Praia do Ervino

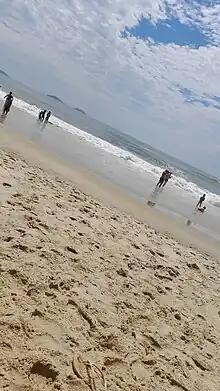

Praia do Ervino is located in the northeastern part of the municipality of São Francisco do Sul, about 30 kilometers (19 miles) from the city center. It is situated between the beaches of Enseada and Praia Grande, and is bordered by the Atlantic Ocean. The beach has a total length of approximately 7 kilometers (3.4 miles), and a width that varies depending on the tide.